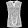
Label: Shirt